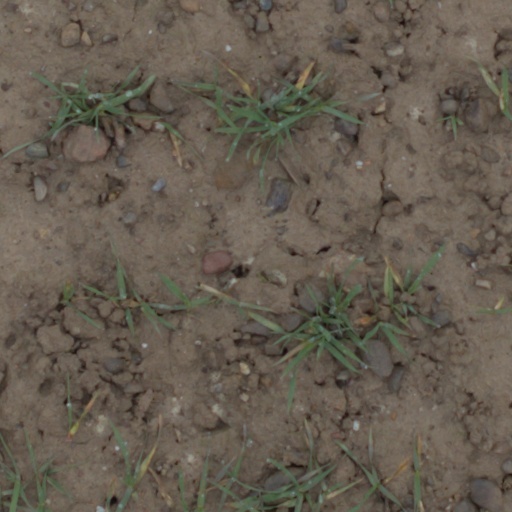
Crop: wheat